Komatiite

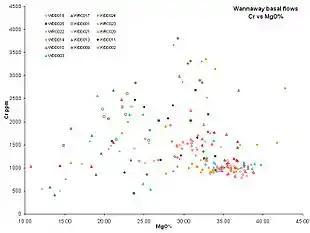
Graph of komatiite geochemistry MgO% vs Cr ppm, from basal flows, Wannaway, Western Australia

The pristine volcanic mineralogy of komatiites is composed of forsteritic olivine (Fo90 and upwards), calcic and often chromian pyroxene, anorthite (An85 and upwards) and chromite.